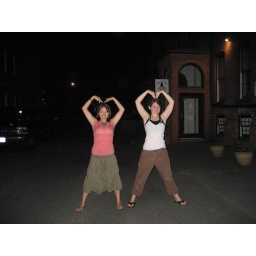
Edith does cuore in a pink shirt too